USS Dyess

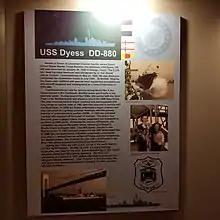
Board describing USS "Dyess" (DD-880) at the Augusta Museum of History

"Dyess" returned to Charleston in August, and in October entered Charleston Naval Shipyard, where she remained until the end of 1960. "Dyess" was in the Brooklyn Naval Yard in the 1970s as a Navy reserve ship. "Dyess" was decommissioned on 27 January 1981, stricken from the Naval Vessel Register on 27 February 1981, transferred to Greece on 8 July 1981 and cannibalized for spare parts.